Newseum

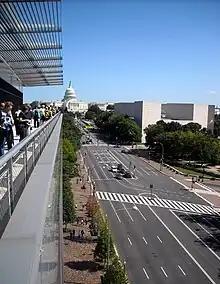
Hank Greenspun Terrace

An exhibit at the Newseum discussed the "effort to avoid bias" by journalists. It included a 2006 Gallup poll in which 44% of Americans called the media "too liberal" while only 19% found it "too conservative" as well as other comments on possible political media bias, many of which came from Fox News contributors. Jonathan Schwarz of "Mother Jones" criticized the exhibit and called it an example of corporate propaganda from Rupert Murdoch's News Corporation. He also argued that most of the U.S. news media is controlled by businesses who shut out stories that would counter their interests. Kevin D. Williamson of "National Review Online" defended the Newseum, calling the criticism "nonsense concentrate" and arguing that media-owning companies have an interest in promoting non-conservative causes.